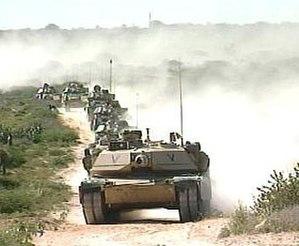
L’armée de terre, la force terrestre, les forces terrestres — ou en simplifiant par application d’une tradition linguistique dans certains pays l’armée — est une des composantes des forces armées d'un État, combattant principalement au sol. Les forces terrestres peuvent être transportées dans les airs, comme cela peut être le cas des troupes aéroportées selon les circonstances, ou bien sur des bateaux, en prévision d'un débarquement ou d'un transbordement par exemple.
Les Forces armées des États-Unis, souvent appelées Armée américaine dans le langage courant français, abrégées en anglais par « US Armed Forces » ou « US Military », sont l'armée entretenue par les États-Unis. Au 30 juin 2010, elle compte 1 434 761 militaires actifs ; si les garde-côtes sont exclus du décompte, il s'agit, en effectifs, de la deuxième ou troisième armée mondiale, derrière l'Armée populaire de libération chinoise, et pratiquement à égalité avec les Forces armées indiennes. Le département de la Défense des États-Unis emploie également, au 30 juin 2010, 770 569 civils dont 12 851 étrangers.
La bataille de Mogadiscio est une bataille qui s'est déroulée les 3 et 4 octobre 1993 à Mogadiscio, en Somalie, entre un détachement interarmées américain appelé Task Force Ranger et les milices de différents clans somaliens, lors d'une tentative d'arrêter deux proches d'un chef de guerre somalien, le général Mohamed Farrah Aidid.